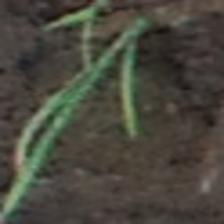
Label: single